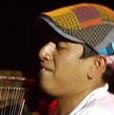
Age: 32